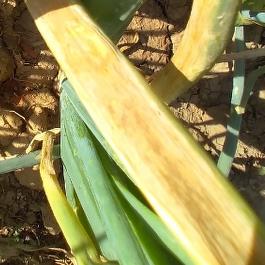
Crop: Onion
Condition: alternaria-d